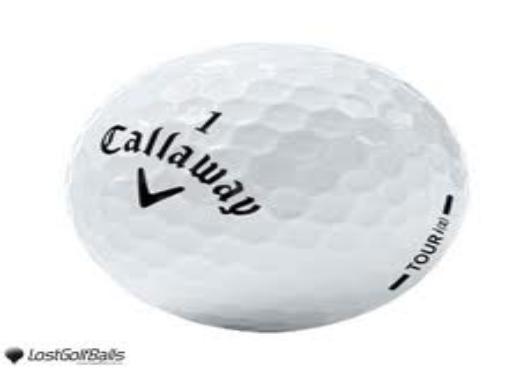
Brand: Callaway
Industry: Sports